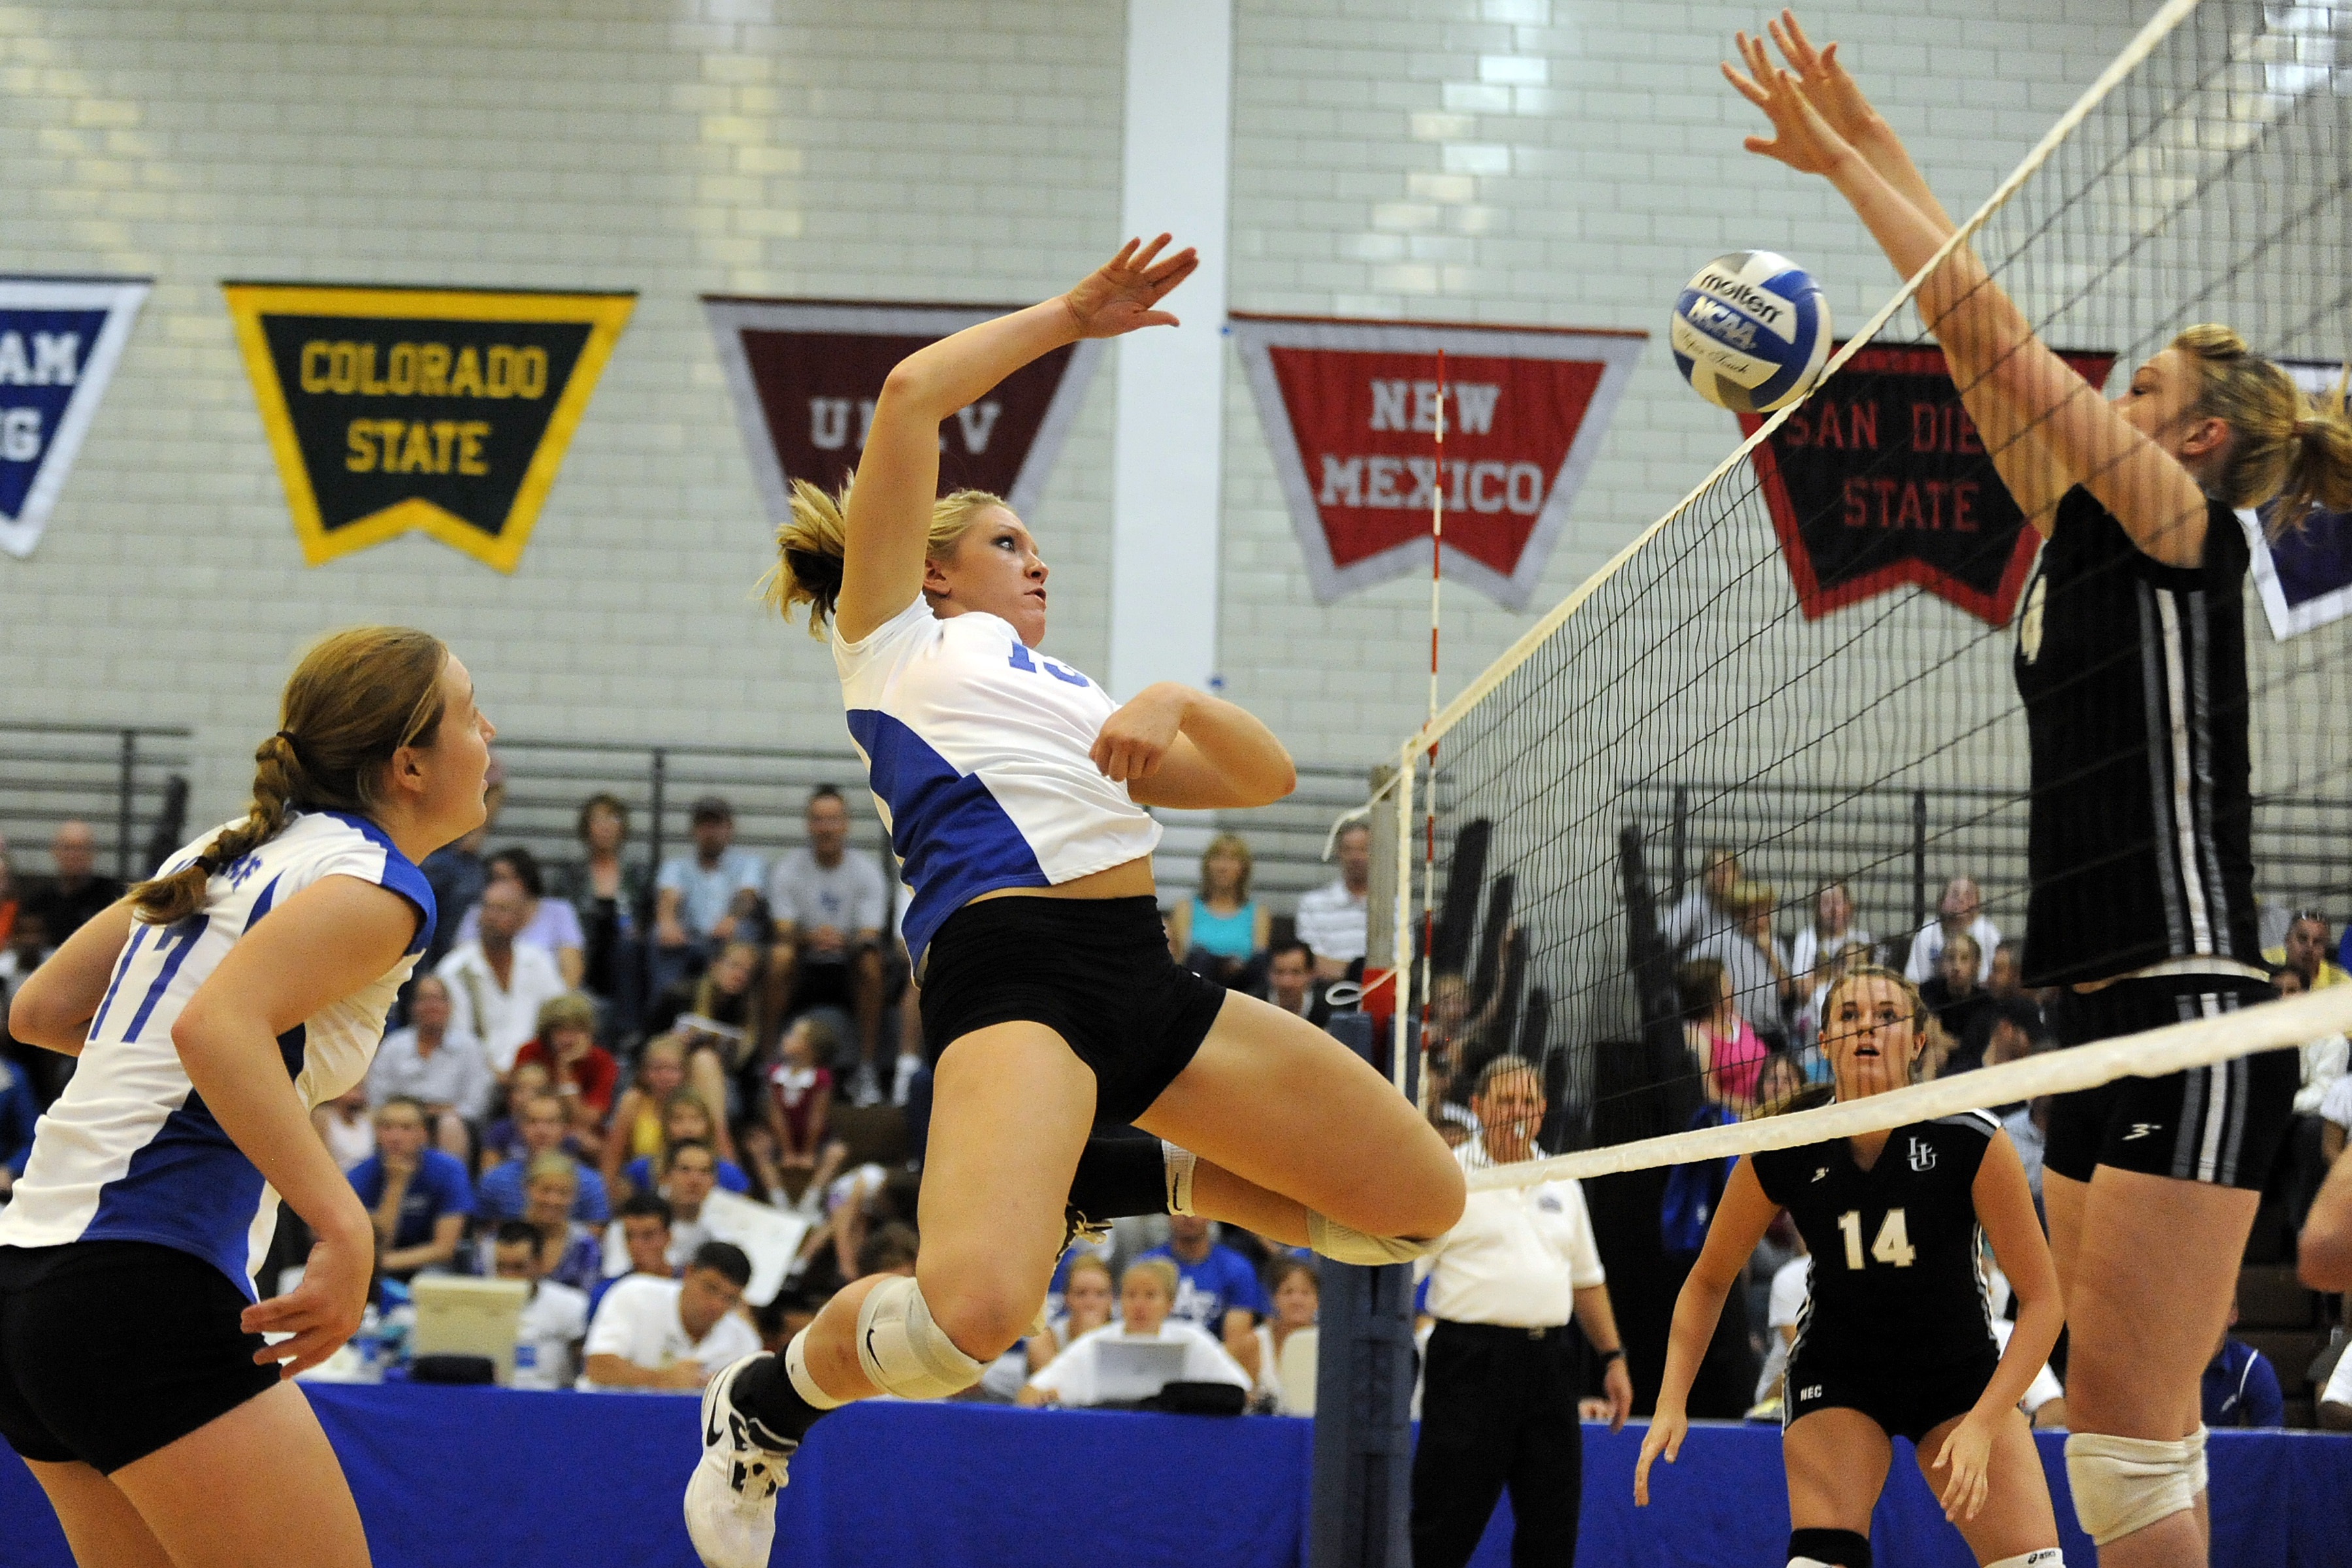
girl, sport, game, jump, female, spike, block, competition, team, women, sports, net, ball, match, court, serve, volleyball, return, ball game, cheerleading, volleyball player, team sport, ball over a net games